Episcopal Church in the Philippines

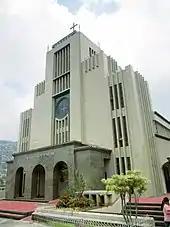
The Cathedral of the Resurrection in Baguio.

From being a mere outreach chaplaincy of the Episcopal Church chaplains of the U.S. occupation armed forces in the Philippines. Temporarily placed under the oversight of Bishop Frederick Graves, it was officially created as the Missionary District of the Philippine Islands of the Protestant Episcopal Church in the United States (PECUSA) by the PECUSA General Convention held in San Francisco on October 4–11, 1901. The same convention elected the Rev. Charles Henry Brent as bishop. In December 1901, Brent was consecrated and became the first bishop of the Missionary District under the jurisdiction of PECUSA. His successor, Gouverneur Frank Mosher, served from 1920 to 1941.